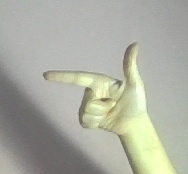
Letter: yaa